Sam B. Holt

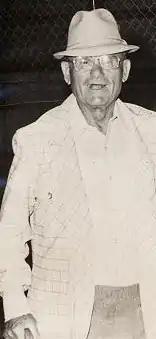
Holt in the 1970s

Samuel B. "Frosty" Holt (August 20, 1902 – May 24, 1986) was an American college football, college basketball, and college baseball coach and athletics administrator. He served as the head football coach at Carson–Newman College—now known as Carson–Newman University—in Jefferson City, Tennessee from 1929 to 1949, compiling a record of 94–57–16.